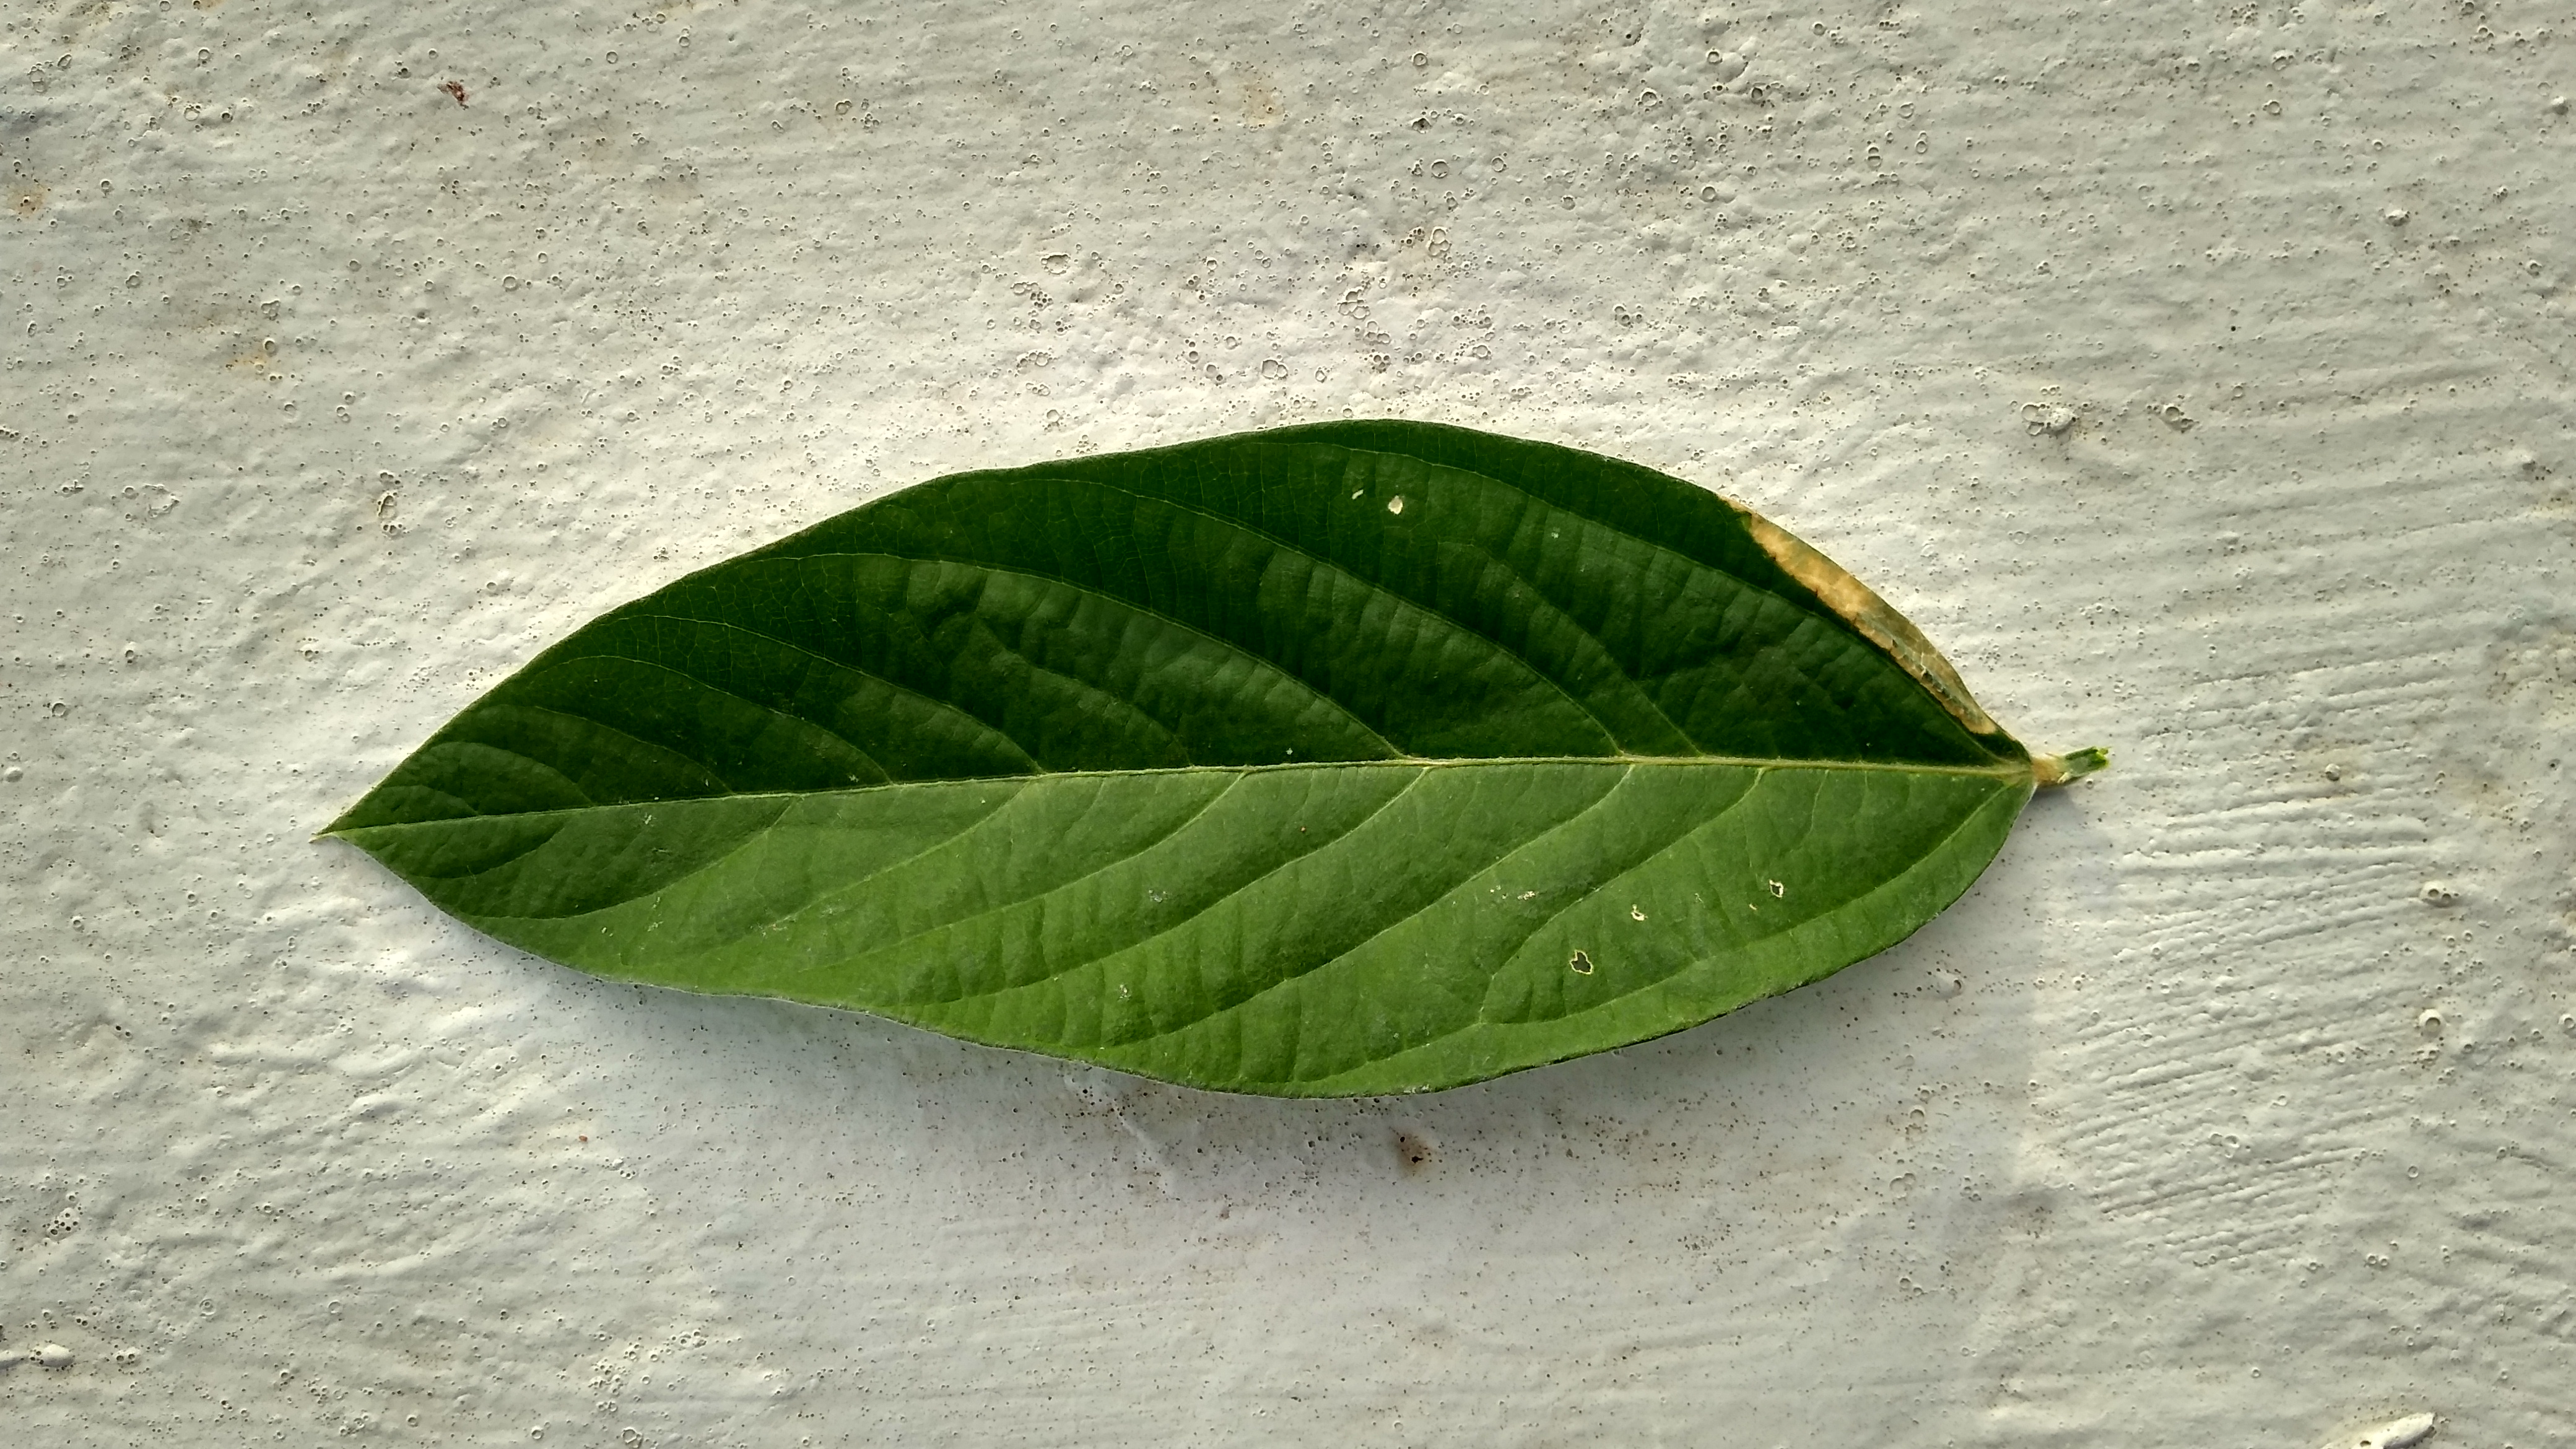
Plant: Pea